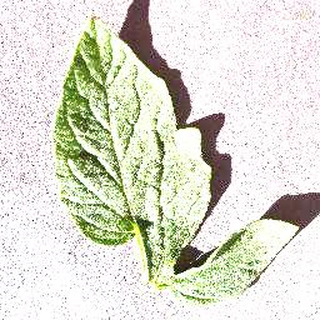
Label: healthy_tomato